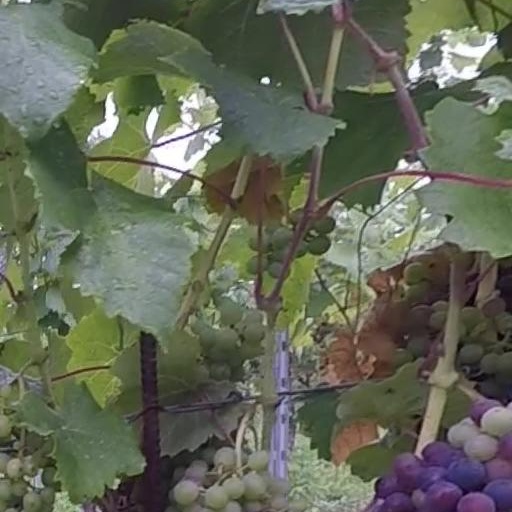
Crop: grape